List of Tommy Lee Jones performances

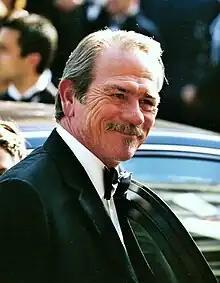
Jones in 2005

American actor Tommy Lee Jones has appeared in numerous films and television series as well as in a few New York plays since his acting debut in 1970. One of his first notable roles was as Oliver "Doolittle Mooney" Lynn in "Coal Miner's Daughter" with Sissy Spacek (1980). He then went on to play one of his most notable roles as U.S. Marshal Samuel Gerard in the 1993 thriller film "The Fugitive" with Harrison Ford. He has had starring roles in the films "The Client" (1994), "Natural Born Killers" (1994), "Cobb" (1994), and "Volcano" (1997). Also in 1997, he was cast as Agent K in the science fiction action comedy film "Men in Black" opposite Will Smith, a role he went on to reprise in "Men in Black II" (2002), and "Men in Black 3" (2012). Other notable film roles include terrorist William "Bill" Strannix in "Under Siege" (1992), villain Two-Face in "Batman Forever" (1995), parole officer Travis Lehman in "Double Jeopardy", Texas Ranger Roland Sharp in "Man of the House" (2005), rancher Pete Perkins in "The Three Burials of Melquiades Estrada" (2005), Sheriff Ed Tom Bell in "No Country for Old Men" (2007), Hank Deerfield in "In the Valley of Elah" (2007), Colonel Chester Phillips in "" (2011), and CIA Director Robert Dewey in "Jason Bourne" (2016).